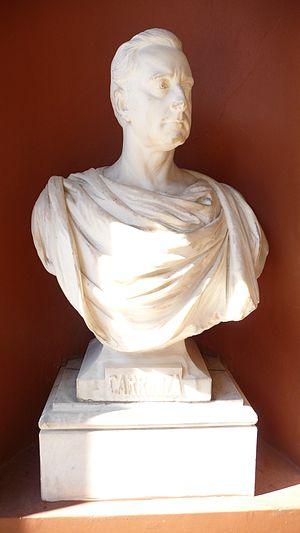
Adolfo Pedro Carranza est un historien, diplomate, haut fonctionnaire et avocat argentin, fondateur du Musée historique national d’Argentine, dont il assuma la direction pendant 25 ans.